Jack Anthony (footballer)

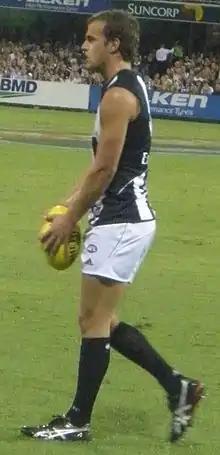
Jack Anthony during the 2009 AFL season

John "Jack" Anthony (born 19 January 1988) is a former professional Australian rules football player who played for the Collingwood Football Club from 2008 to 2010 and the Fremantle Football Club from 2011 to 2012.